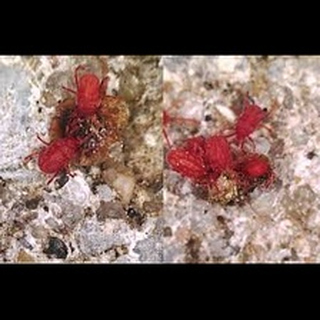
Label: wheat_mite